Quercus aucheri

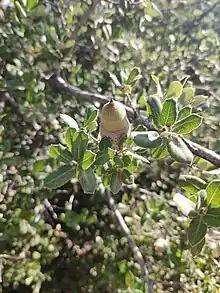
Branch with acorn

"Q. aucheri" grows as a small evergreen tree or shrub, attaining heights of up to 10 meters. It is close to the kermes oak ("Q. coccifera"), and not always distinguished from it, however, it also bears a close resemblance to other species in the Mediterranean holly oak group. In contrast to kermes oak, it has sweet instead of bitter acorns that germinate from the base instead of from the tip. Additionally, the petioles are short in "Q. aucheri", and acorns are hairy, sometimes appearing white as a result. The leaves are also hairy on the underside where the kermes oak's leaves are not. Leaf morphology is highly variable, and leaves with both entire and serrated margins may be found on the same tree.